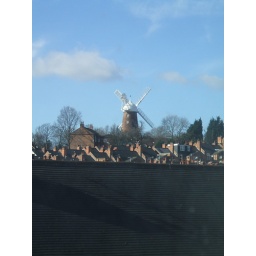
Over the Roof Tops. The other view from my home office window. Green's Mill in Sneinton.